Andrew Stratford

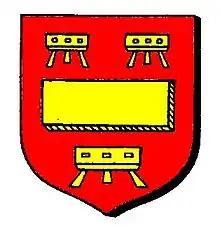
Coat of arms associated with Andrew de Stratford: Gules, a fess humette between three trestles, or

Andrew Stratford (died 30 November 1378), also known as "Andrew de Stratford" and "Andrew de Strelford", was a medieval English landowner and verderer of the House of Stratford.